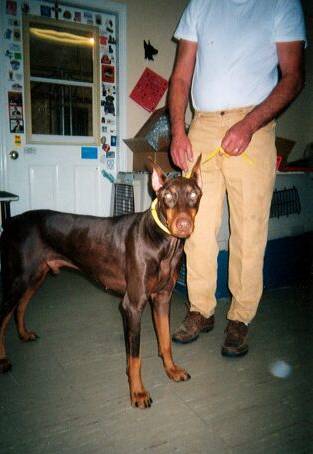
Label: dog